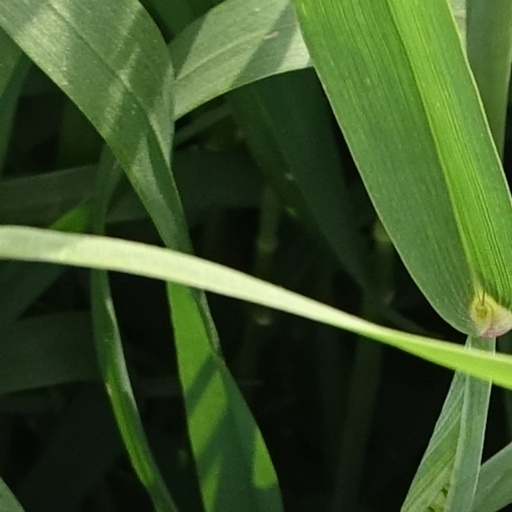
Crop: wheat